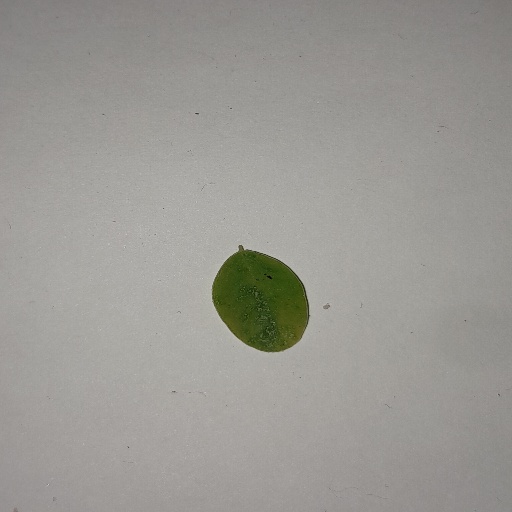
Species: Sojina
Leaf condition: Yellow Leaf